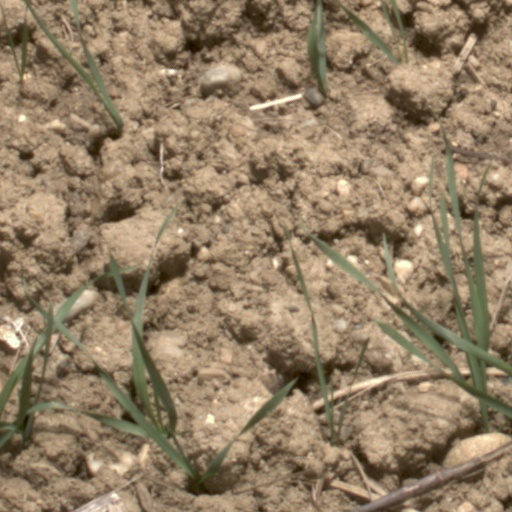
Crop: wheat